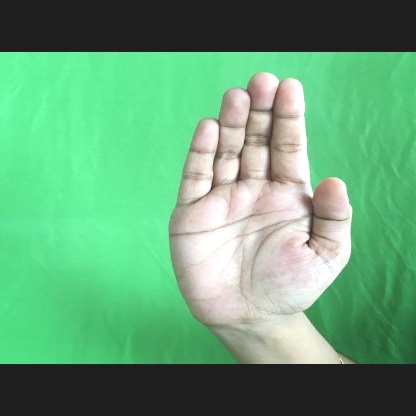
Mudra: Sarpasirsha